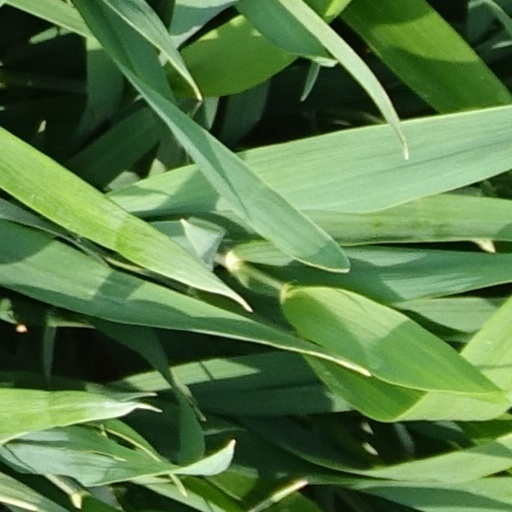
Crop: wheat